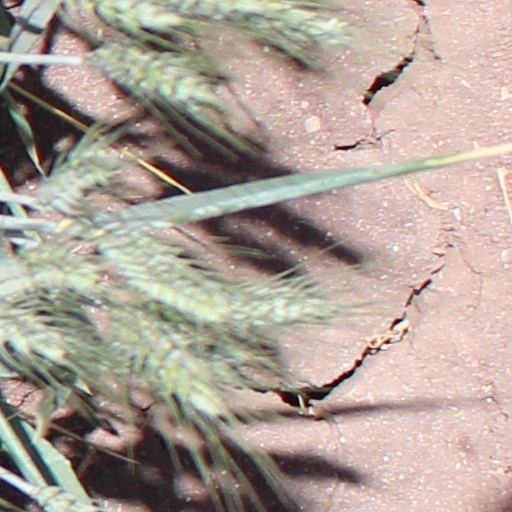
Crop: wheat